Henry Fox Talbot

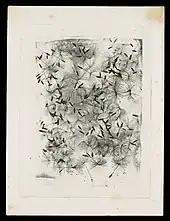
Dandelion seeds (1858 or later)

Talbot was one of the earliest researchers into the field of spectral analysis. He showed that the spectrum of each of the chemical elements was unique and that it was possible to identify the chemical elements from their spectra. Such analysis was to become important in examining the light from distant stars, and hence inferring their atomic composition. He also investigated the polarization of light using tourmaline crystals and iceland spar or calcite crystals, and pioneered the design and use of the polarizing microscope, now widely used by geologists for examining thin rock sections to identify minerals within them.